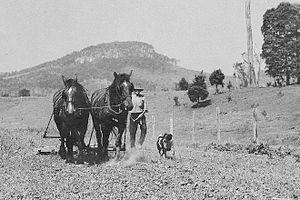
Le bouvier australien est originaire d'Australie. Il compte parmi ses ancêtres le dingo, chien sauvage peuplant le bush et les bergers importés par les colons, soucieux d'adapter leurs chiens de troupeaux au climat australien. Il existe deux couleurs dans cette race : le rouge et le bleu.